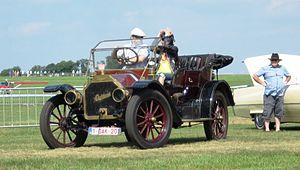
Oakland Forty (je pense...)